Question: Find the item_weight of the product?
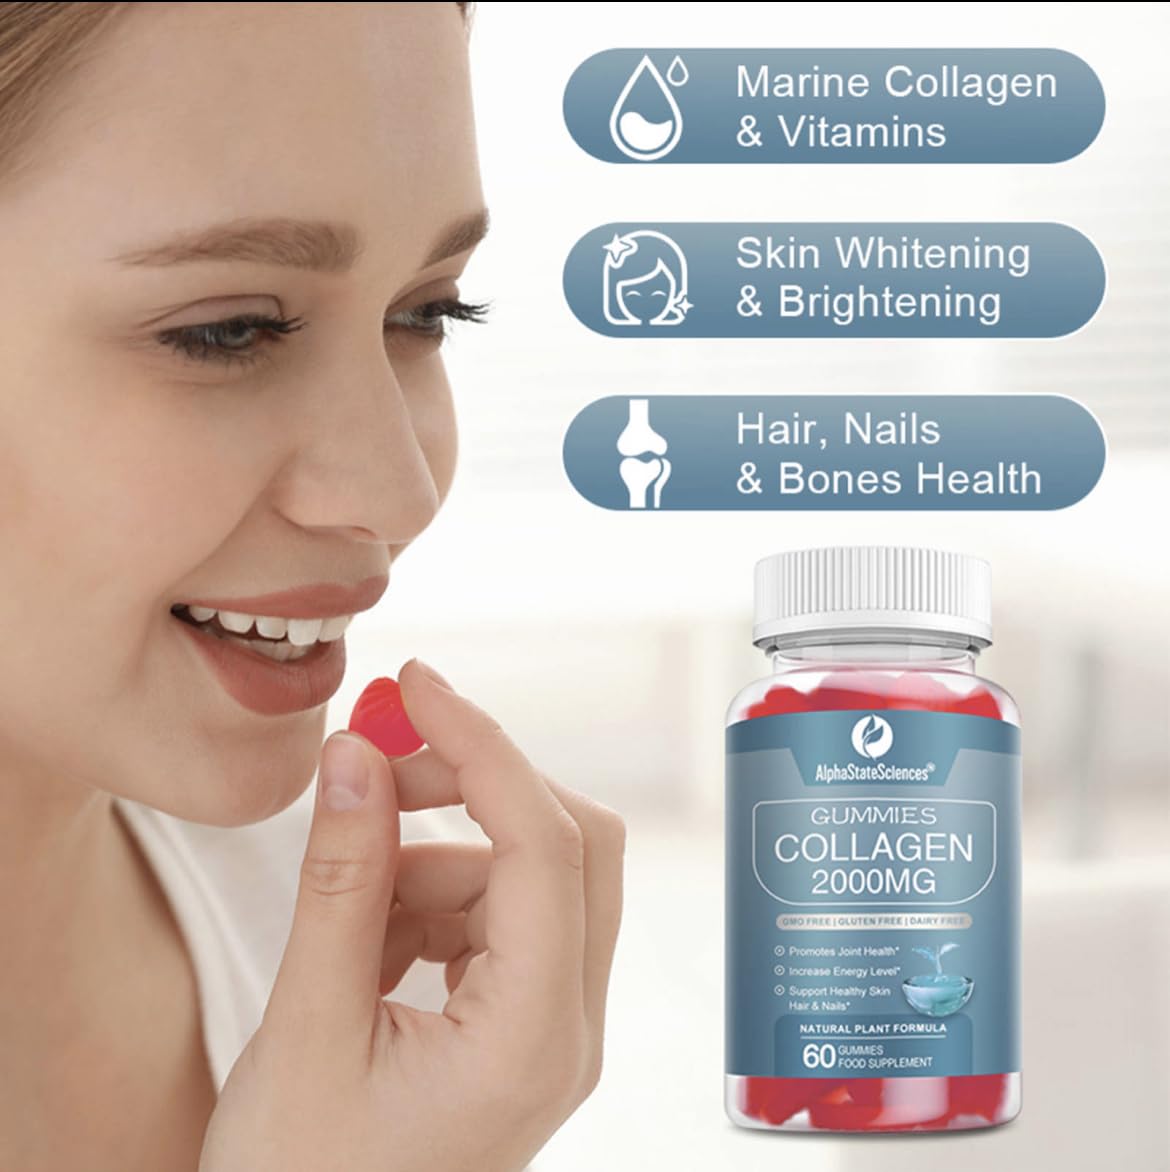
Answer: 2000.0 milligram